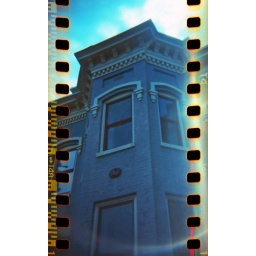
house near capitol hill